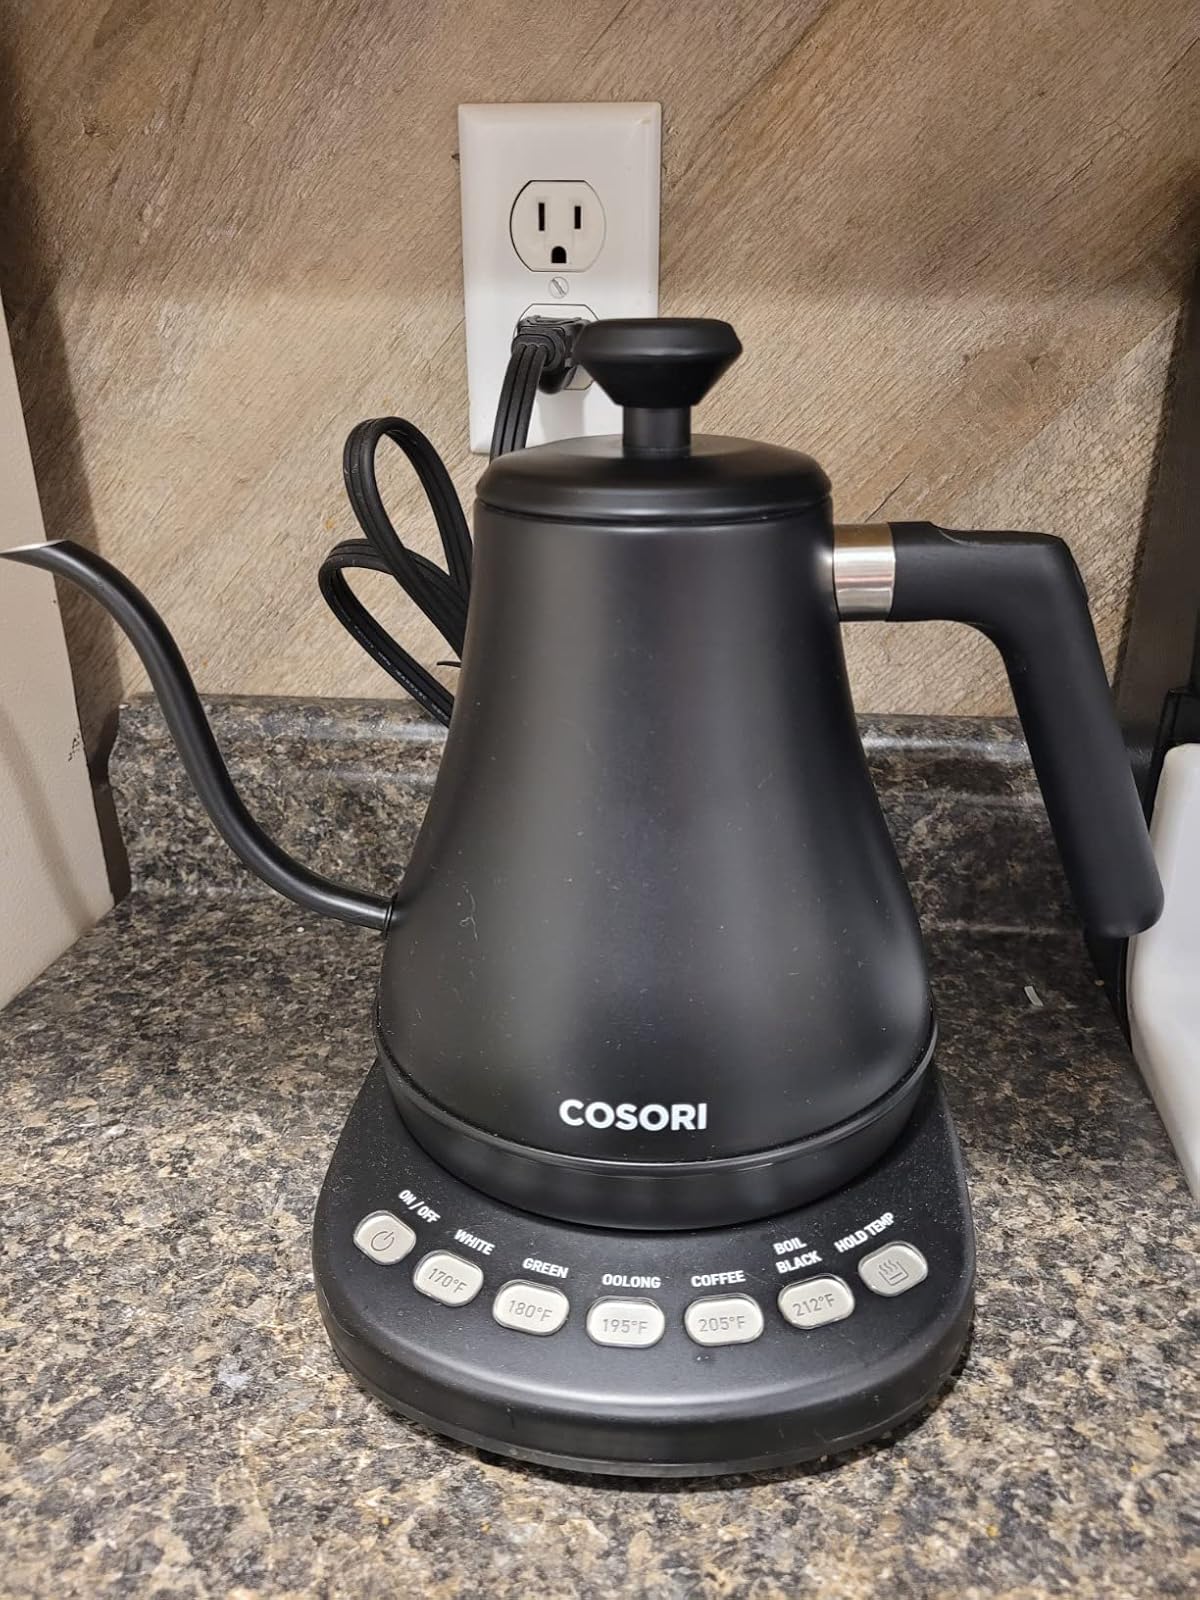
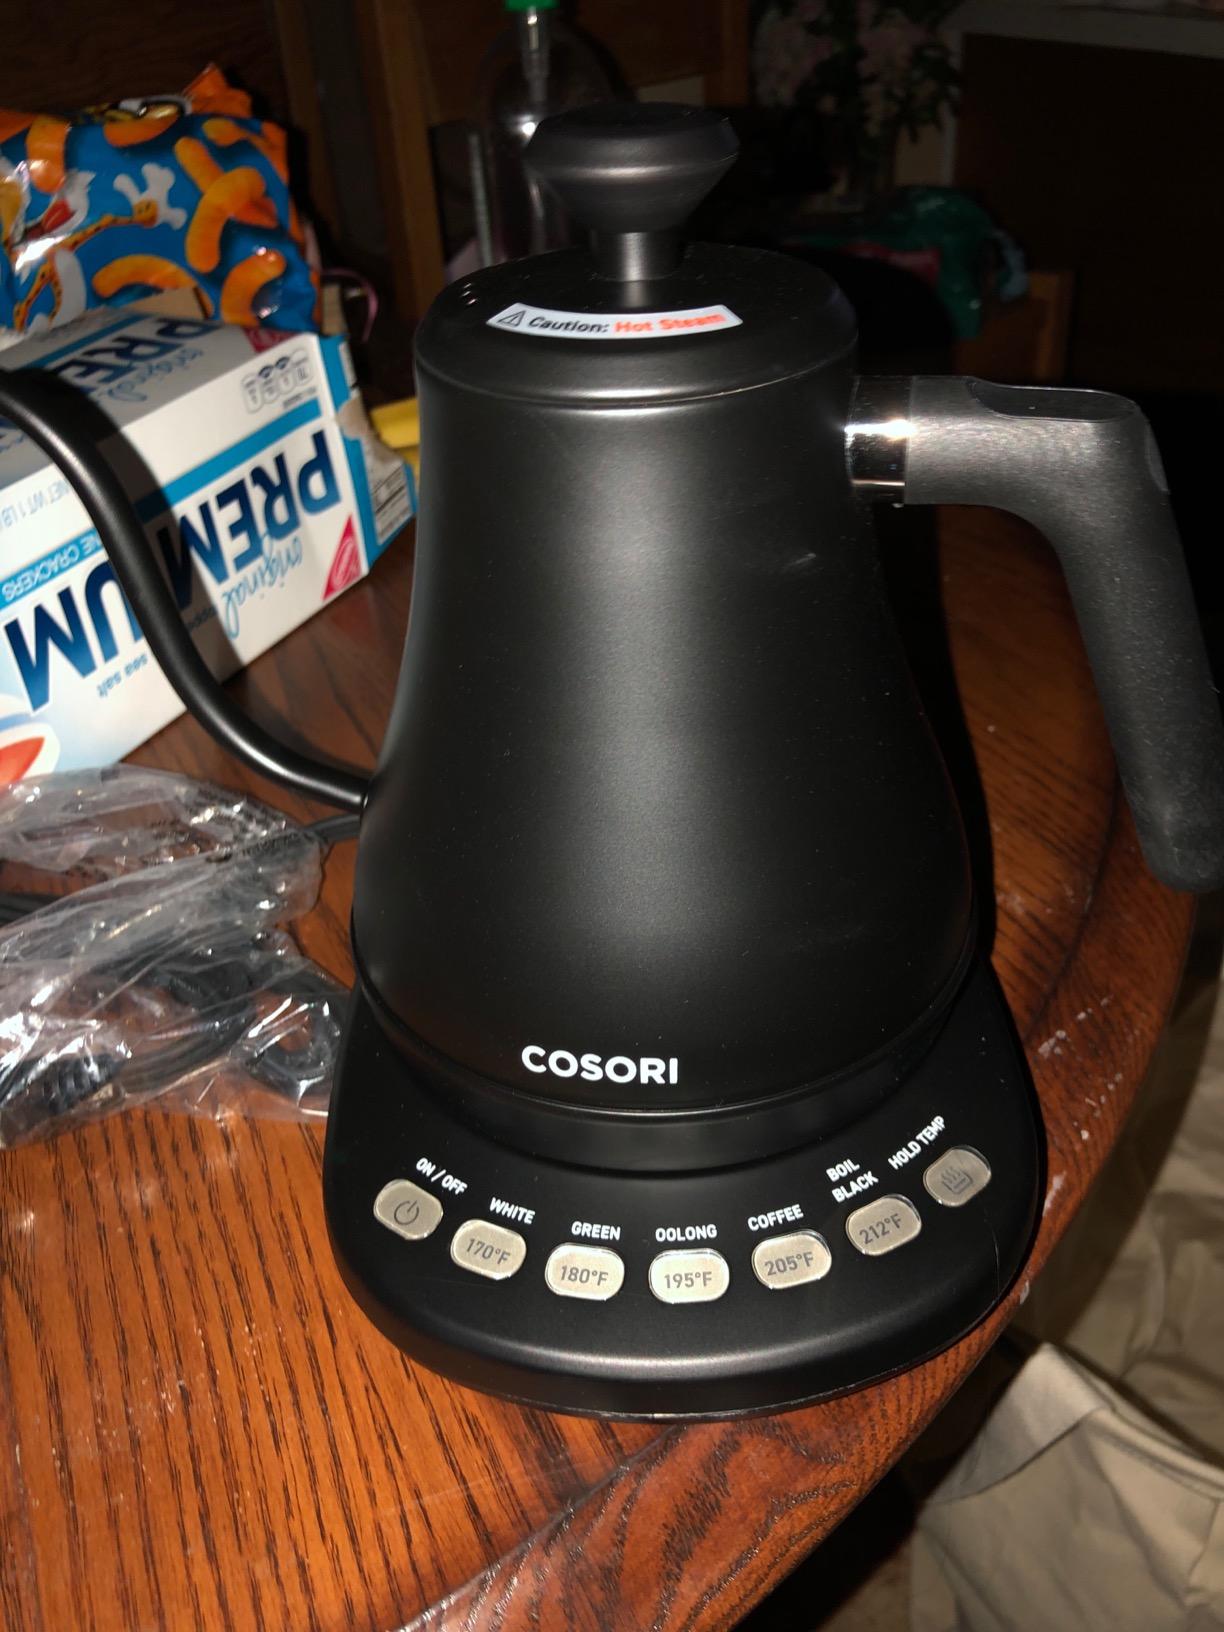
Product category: items_kettle
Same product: yes